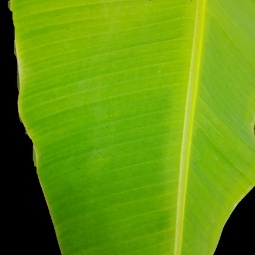
Label: Sulphur